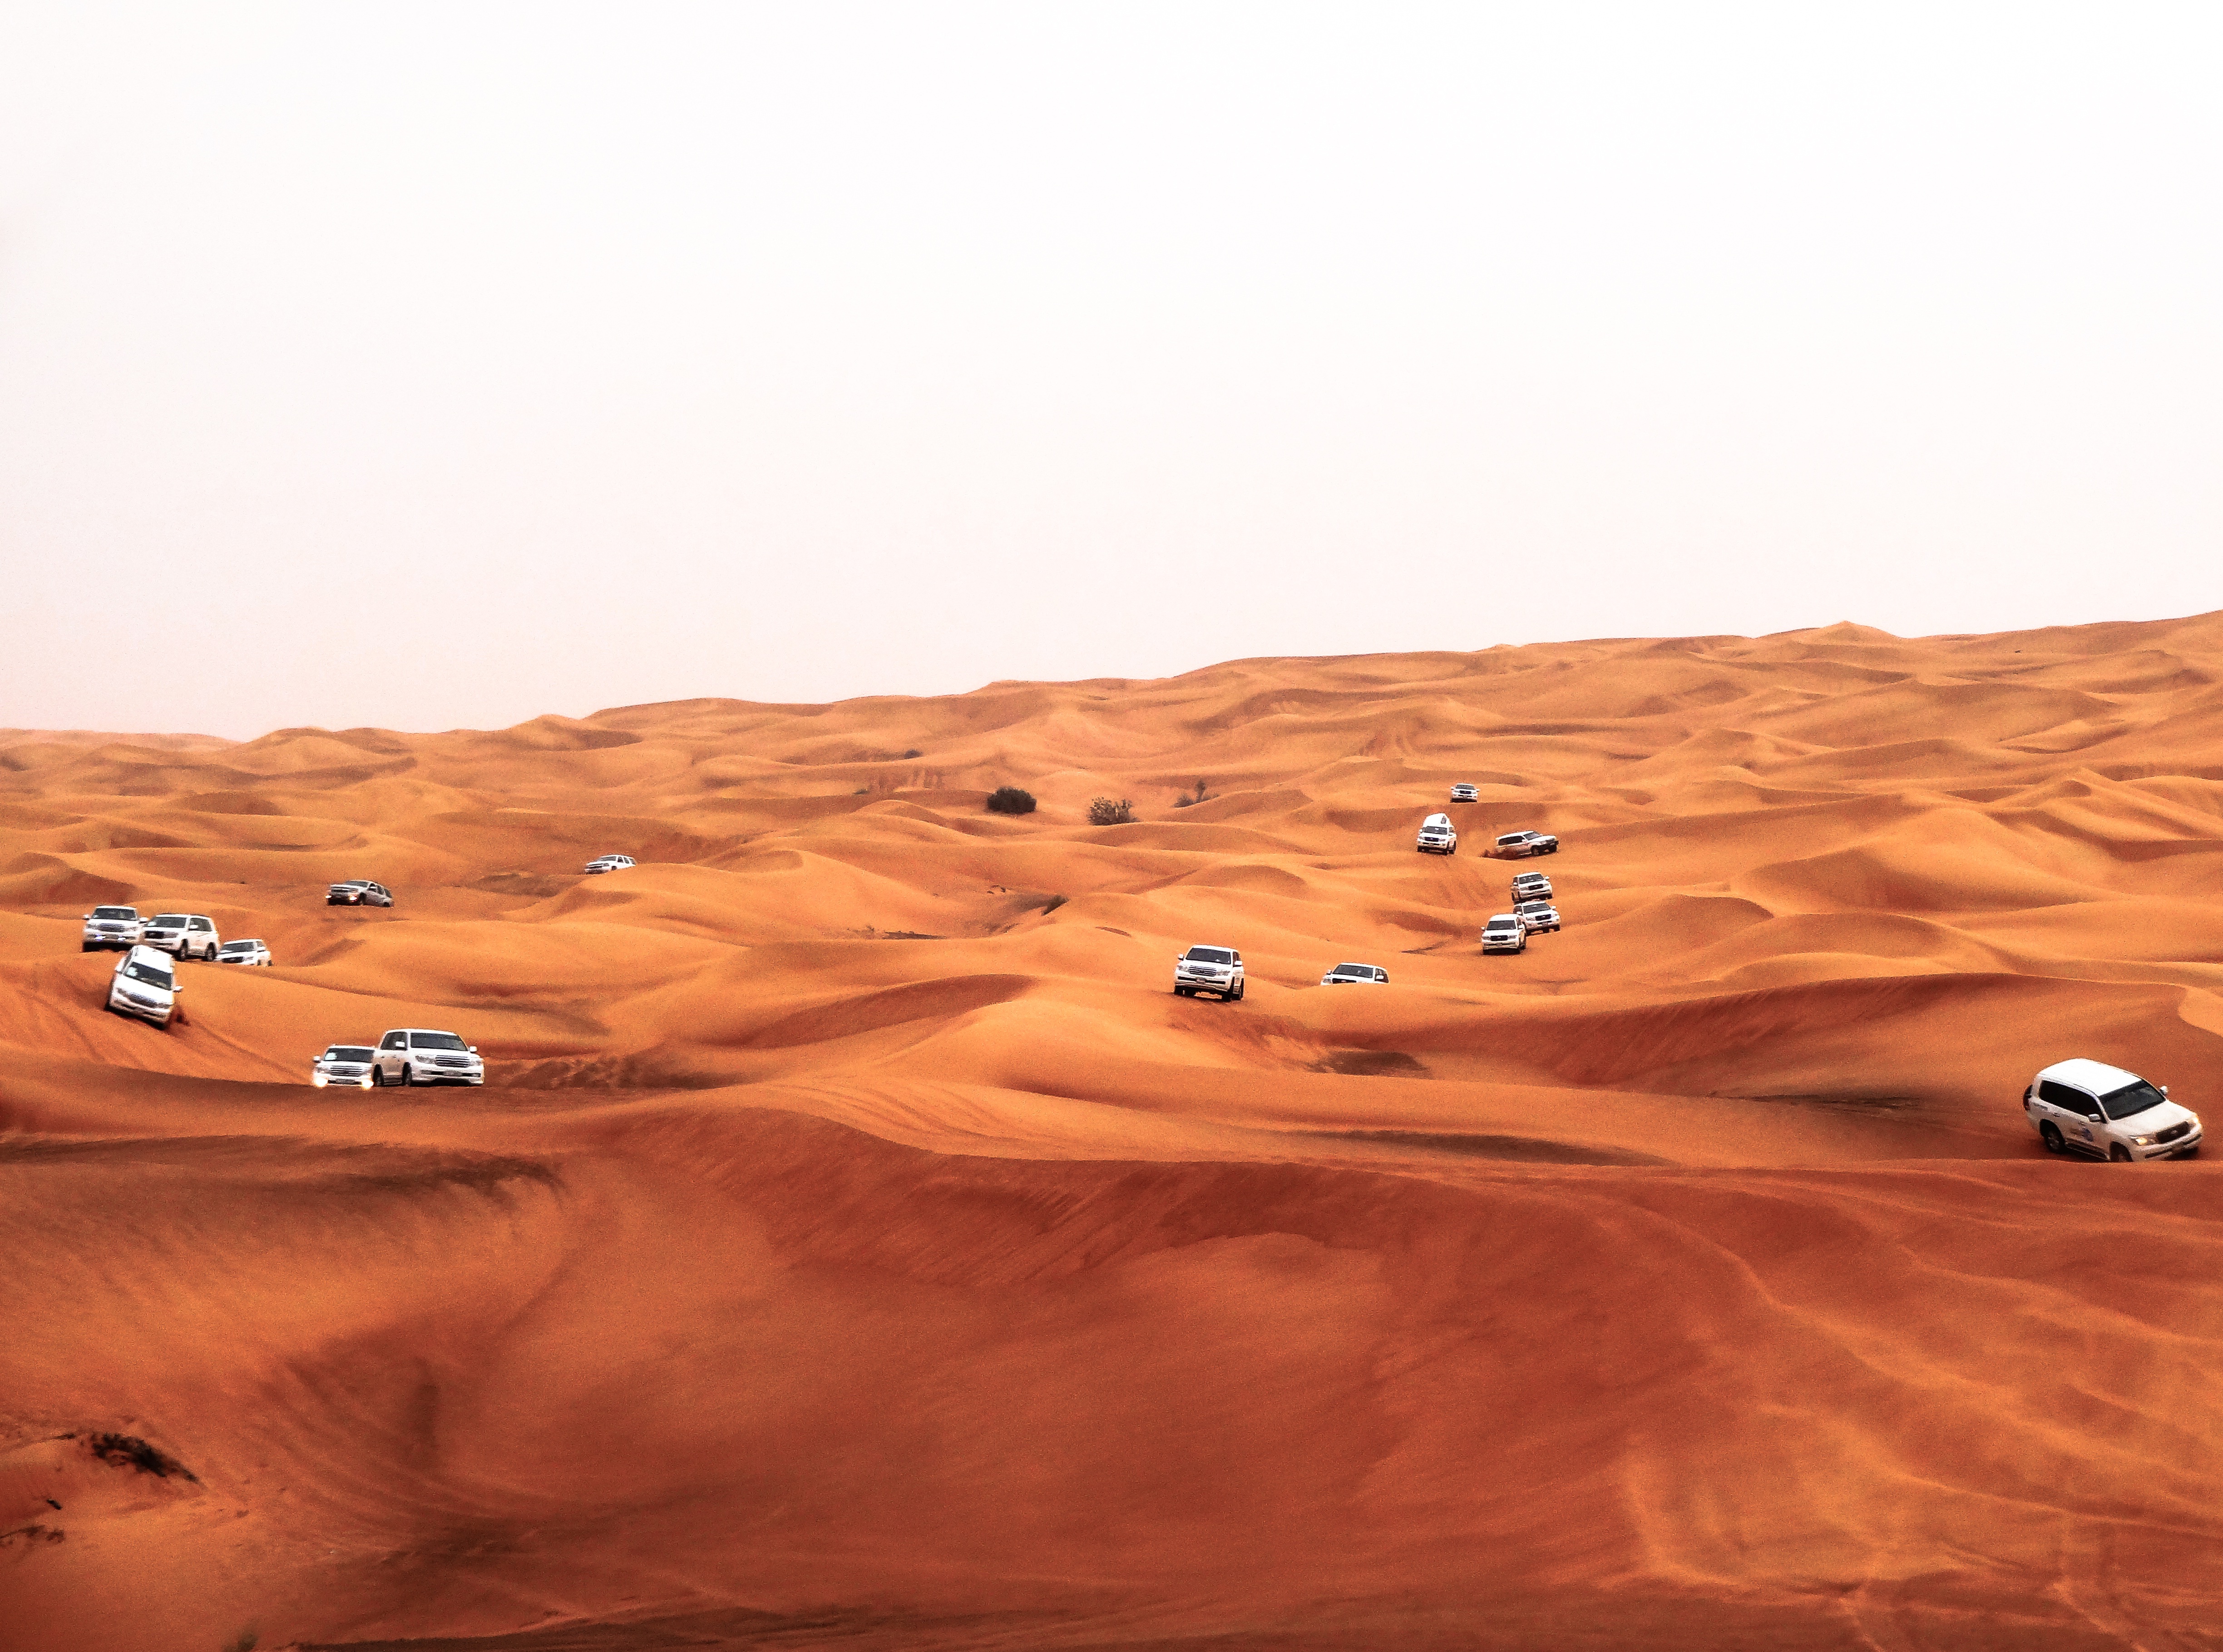
landscape, sand, desert, adventure, travel, dubai, tourism, dunes, grassland, plateau, toyota, habitat, sahara, wadi, 4x4, landform, erg, natural environment, geographical feature, aeolian landform